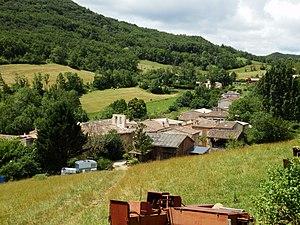
Saint-Jean-de-Paracol est une commune française, située dans le département de l'Aude en région Occitanie.